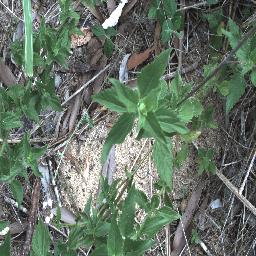
Label: siam_weed